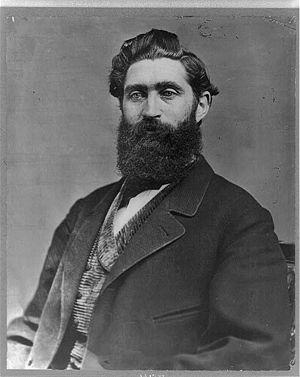
Thomas Moonlight est un soldat et homme politique américain. Membre du parti républicain puis démocrate, il est nommé gouverneur du Territoire du Wyoming par le président Grover Cleveland en 1887 jusqu'en 1889.